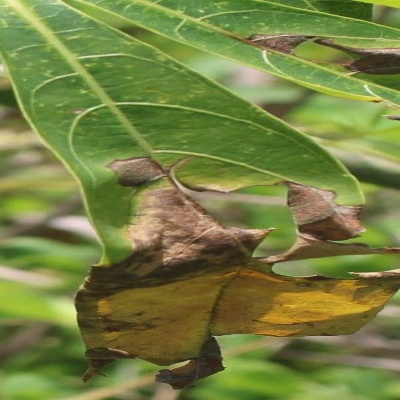
Crop: Cassava
Condition: bacterial blight